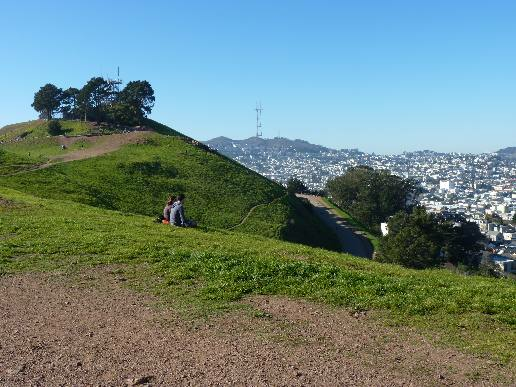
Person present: No